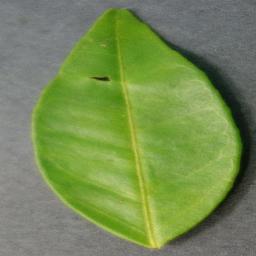
Label: Orange___Haunglongbing_(Citrus_greening)